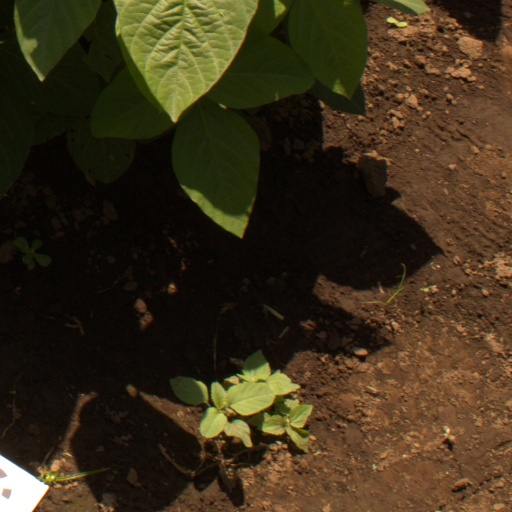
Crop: soybean